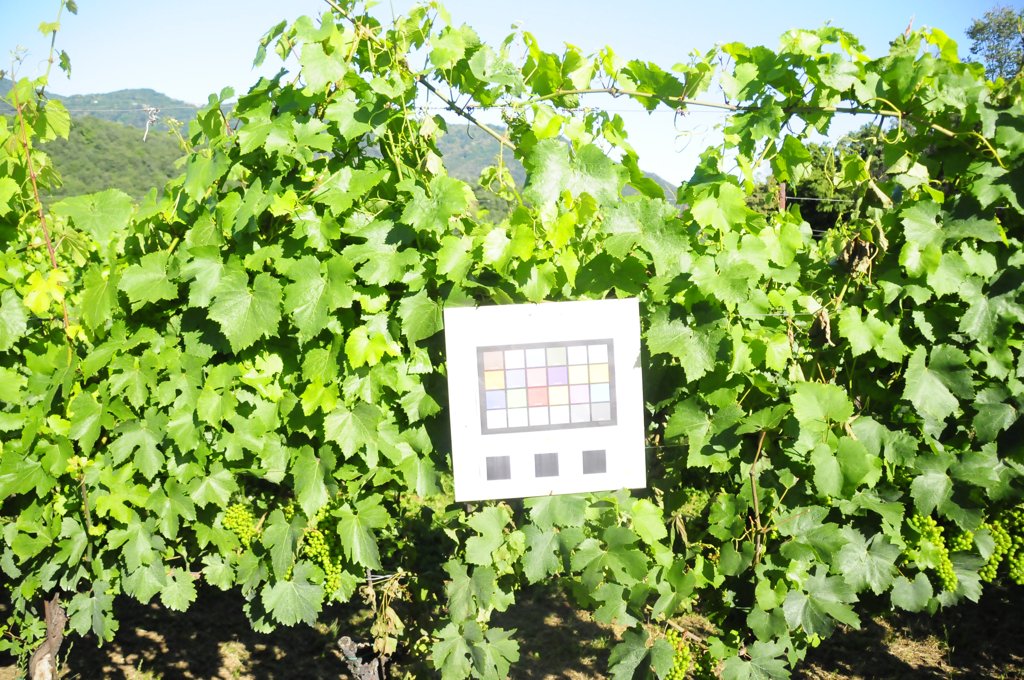
Berries visible: 356
Grape clusters: 8